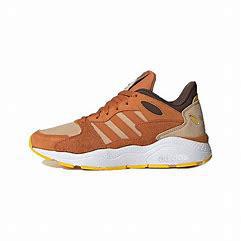
Brand: adidas
Model: neo Adidas NEO Crazychaos